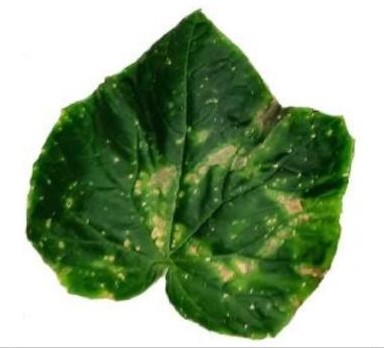
Plant: Cucumber
Disease: cucumber angular leaf spot